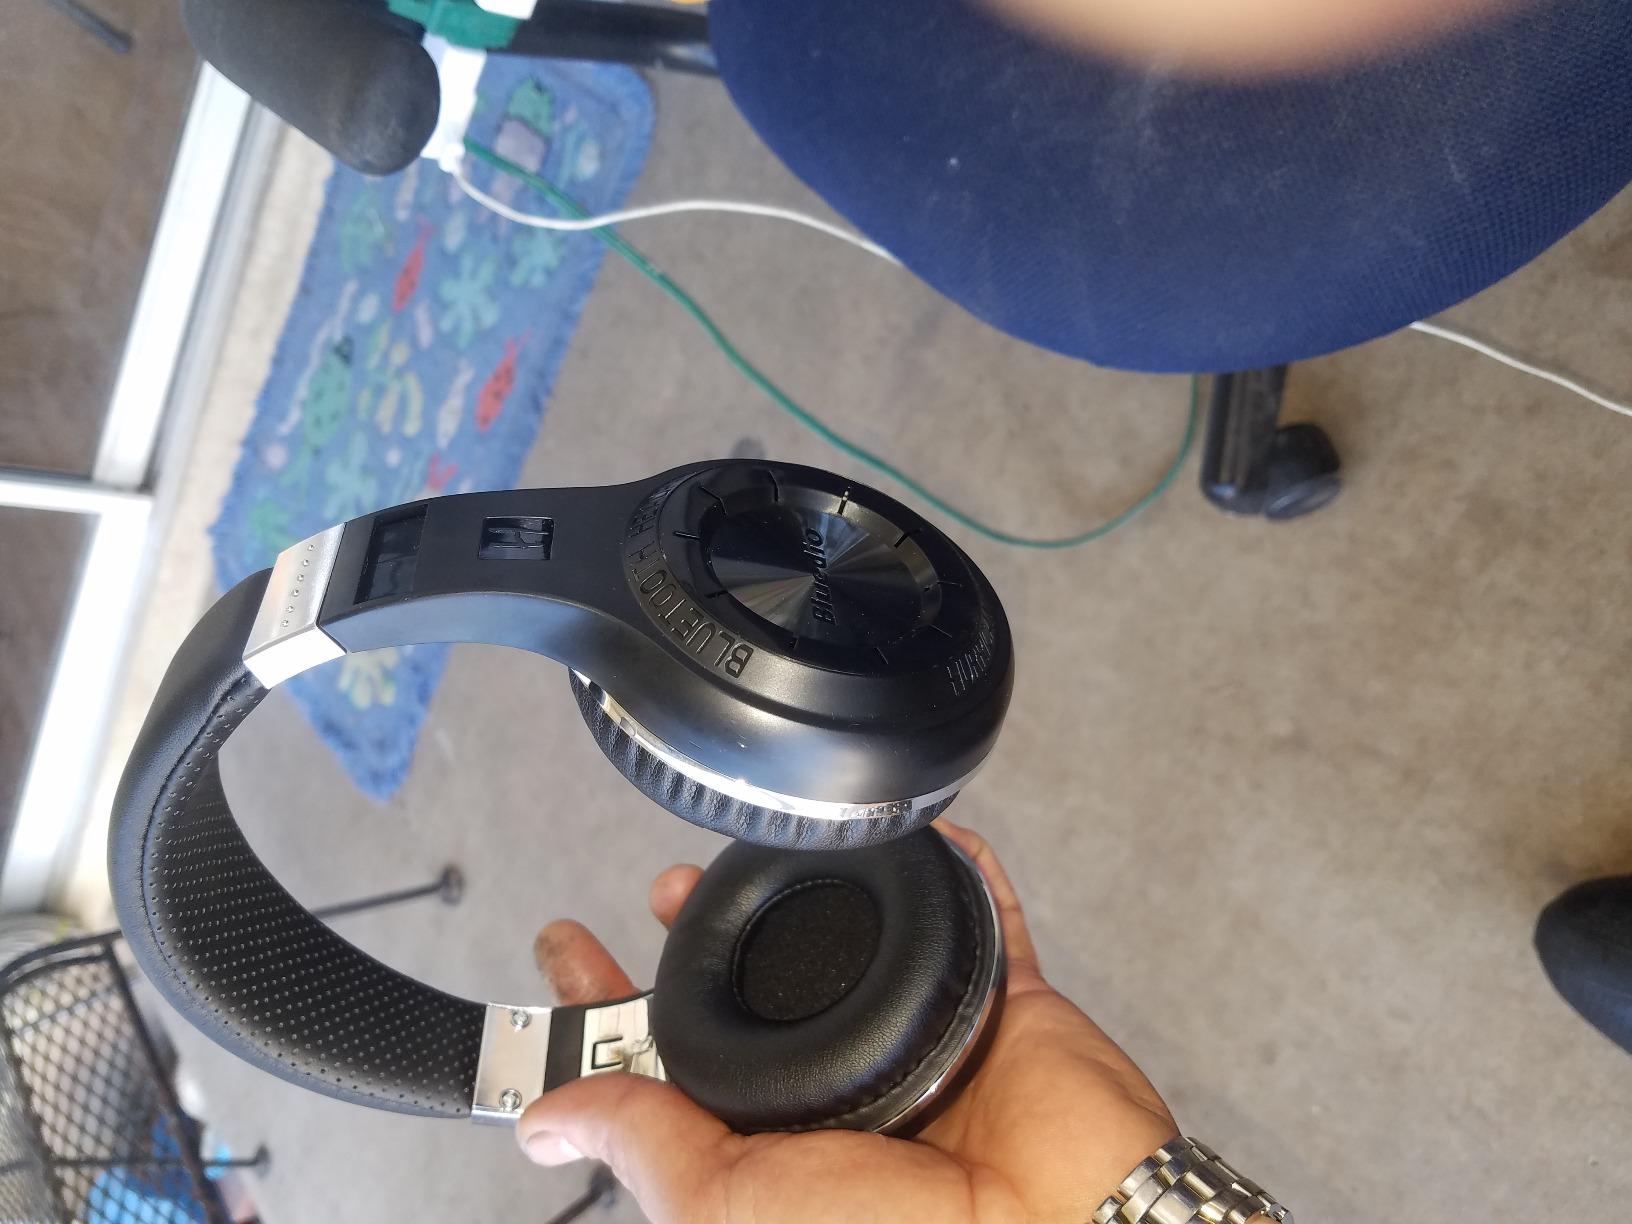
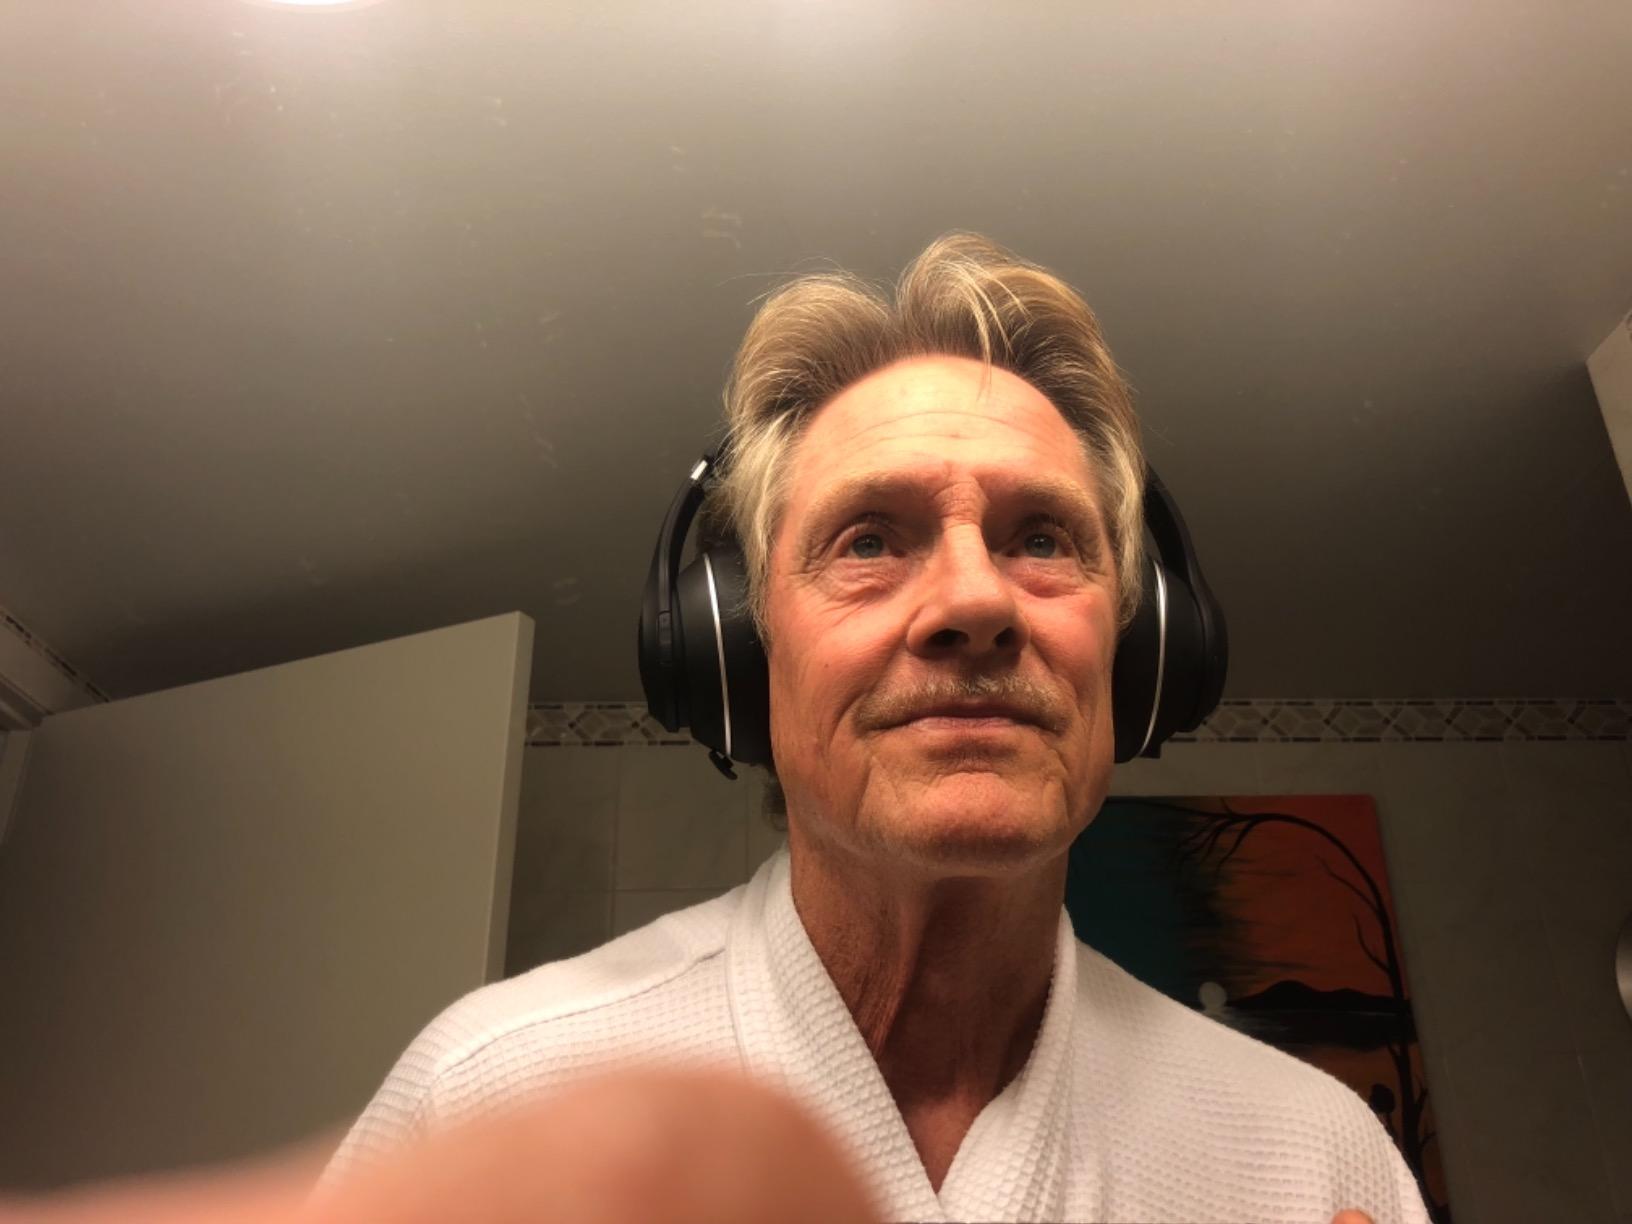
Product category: headphones
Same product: no